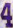
Number: 4